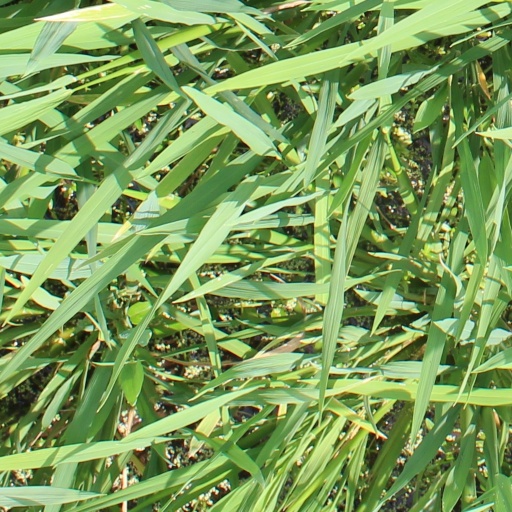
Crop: rice